Caddy Works

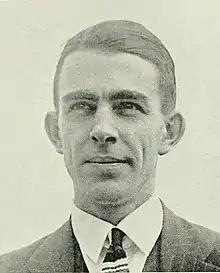
Works from 1928 UCLA yearbook

Pierce "Caddy" Works (January 2, 1896 – July 19, 1982) was an American basketball and baseball coach. He was the head basketball coach at University of California, Los Angeles (UCLA)—known as the Southern Branch of the University of California until 1927—for 18 seasons, from 1921 to 1939, compiling a record of 173–161. Works was also the head baseball coach at Southern Branch from 1925 to 1926, tallying a mark of 23–14.